Cherry Valley massacre

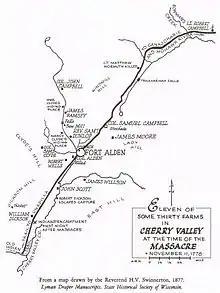
Map of Cherry Valley at the time of the massacre

Cherry Valley had a palisaded fort (constructed after Brant's raid on Cobleskill) that surrounded the village meeting house. It was garrisoned by 300 soldiers of the 7th Massachusetts Regiment of the Continental Army, commanded by Colonel Ichabod Alden. Alden and his command staff were alerted by November 8 through Oneida spies that the Butler–Brant force was moving against Cherry Valley. However, he failed to take elementary precautions, continuing to occupy a headquarters (the house of a settler named Wells) some from the fort.